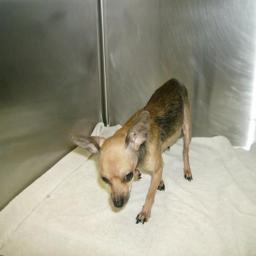
Animal: dogs